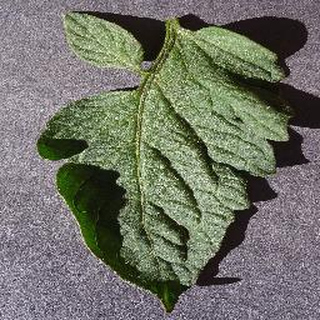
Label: healthy_tomato